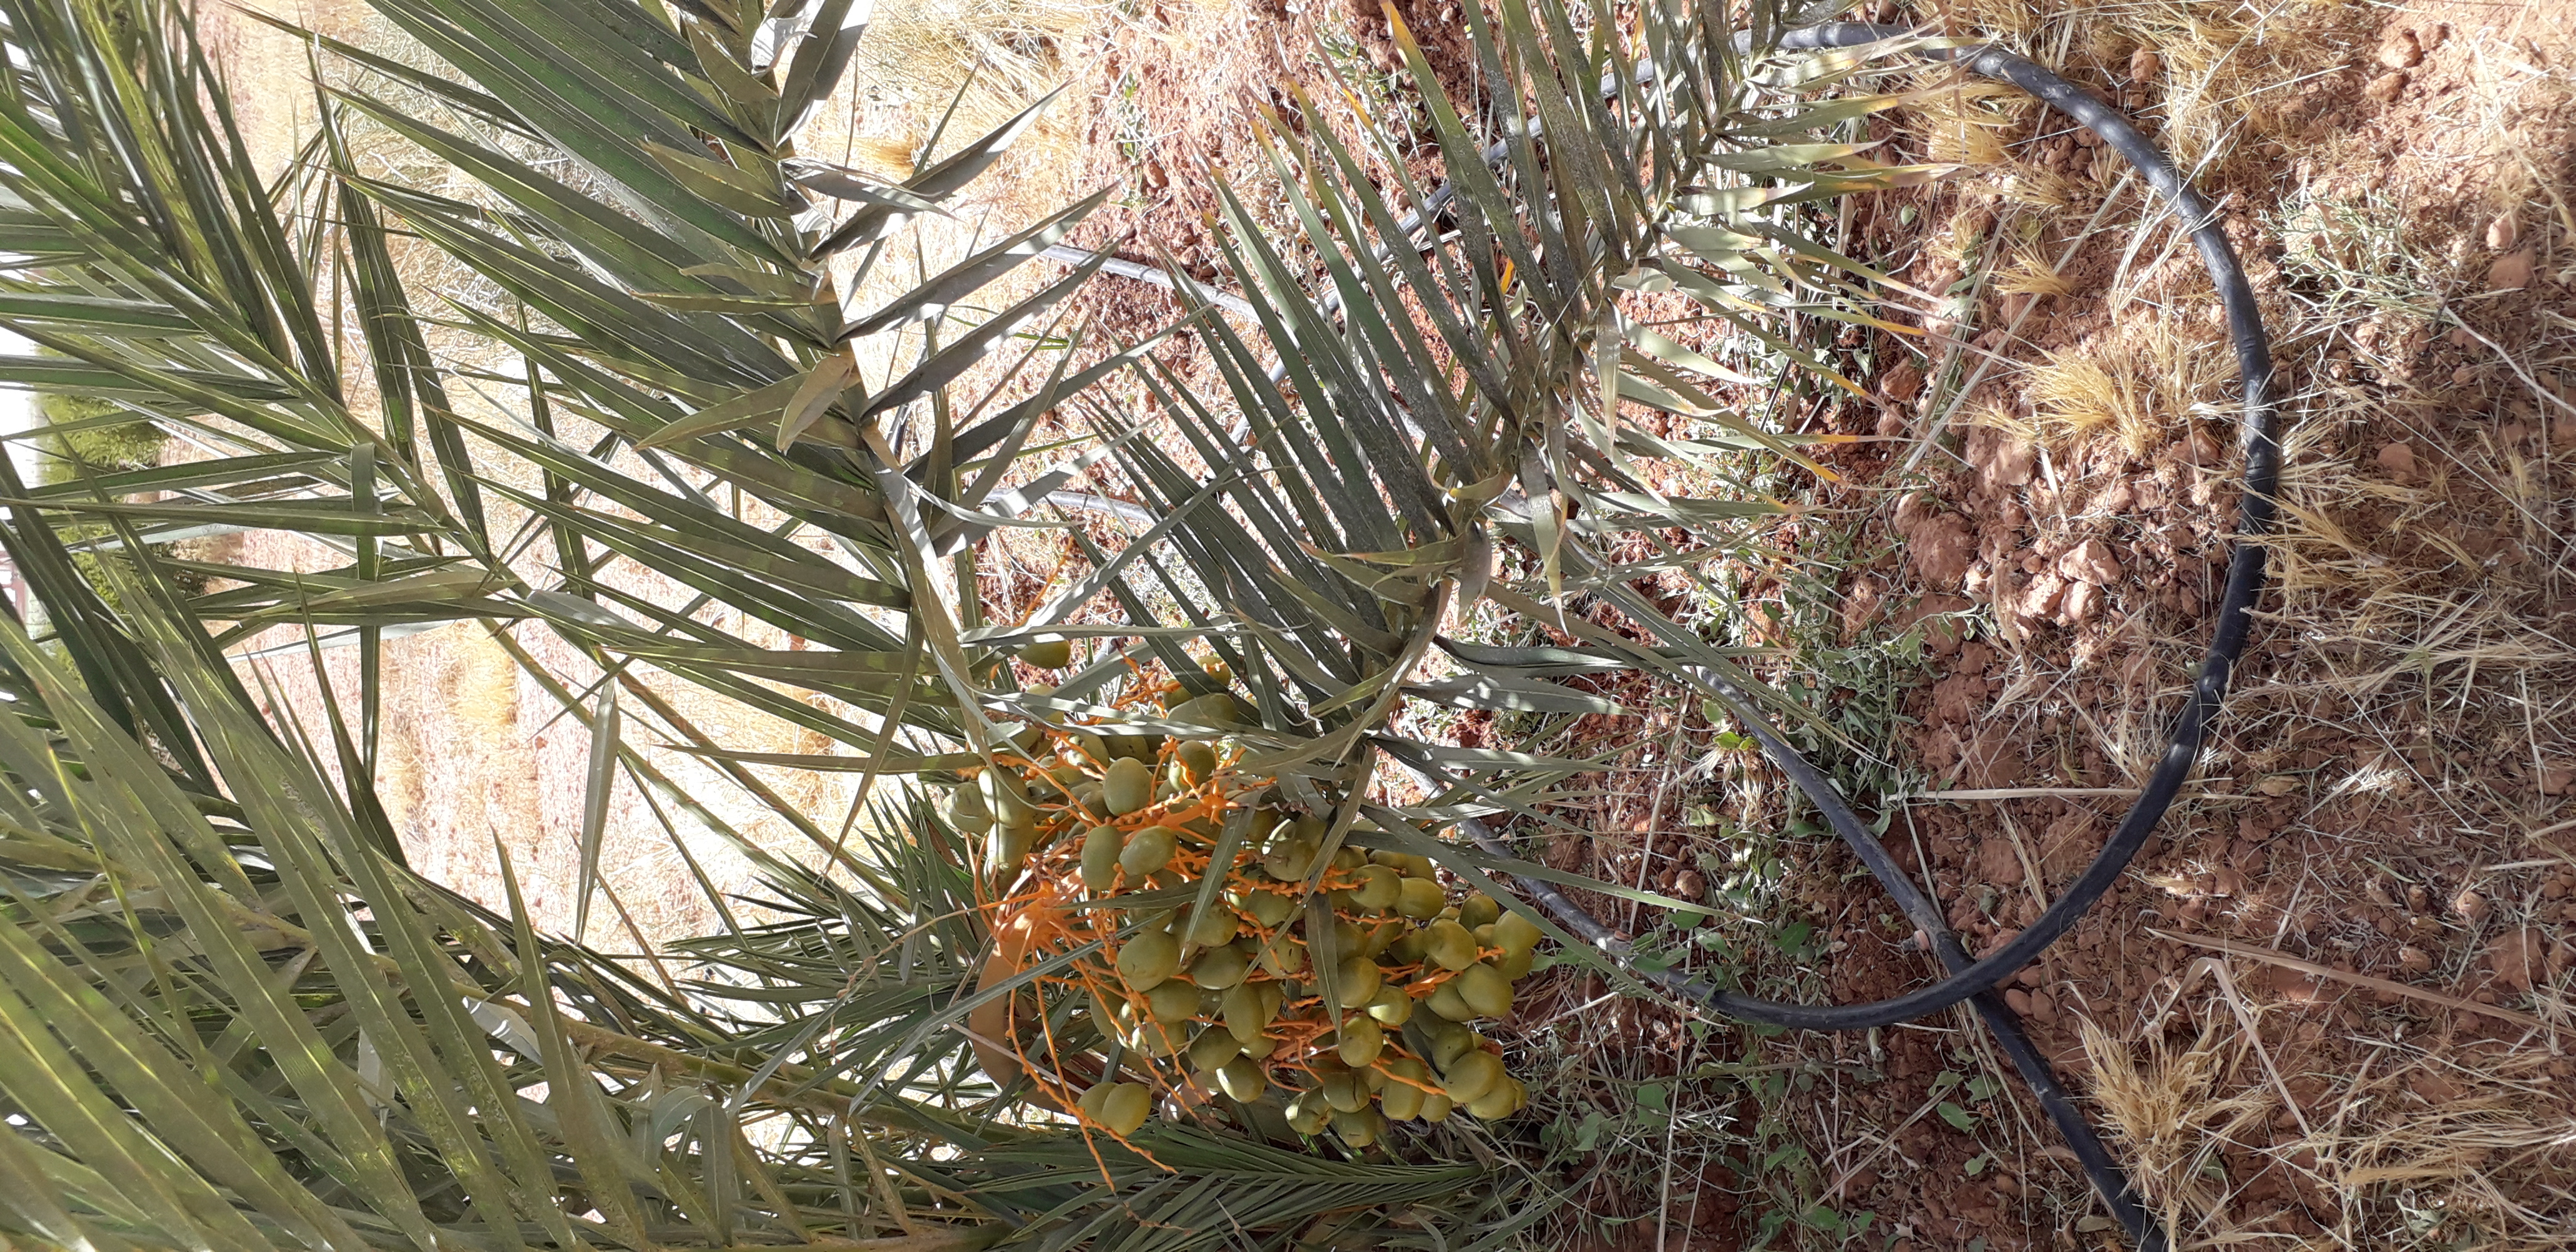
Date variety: Boufagous